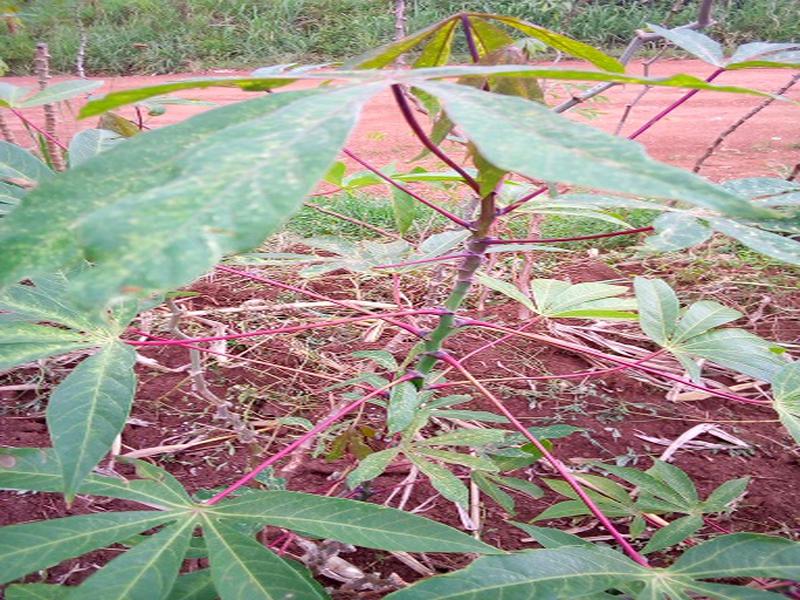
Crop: cassava
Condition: green_mottle